Bemani

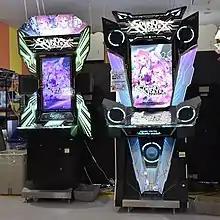
Two "SOUND VOLTEX" arcade cabinets, the standard model at left and the "Valkyrie model" at right, both running "EXCEED GEAR"

"SOUND VOLTEX" was first released on January 18, 2012. Its gameplay involves four white buttons, two orange "FX" buttons, and two knobs, one blue and one pink. While the white and orange buttons are simply pressed or held, the knobs must be adjusted on cue with blue and pink lasers which quickly move left and right across the track. Similar to "beatmania", this gameplay is meant to mimic a DJ controller, but places more focus on layering effects over the music. Besides music featured in other BEMANI series, many songs are arrangements of music from "Touhou Project", and some are produced by Vocaloid artists. SOUND VOLTEX also holds regular song contests, officially called "SOUND VOLTEX FLOOR", in which fans submit original songs or artwork for a chance to be part of the game's extensive songlist.